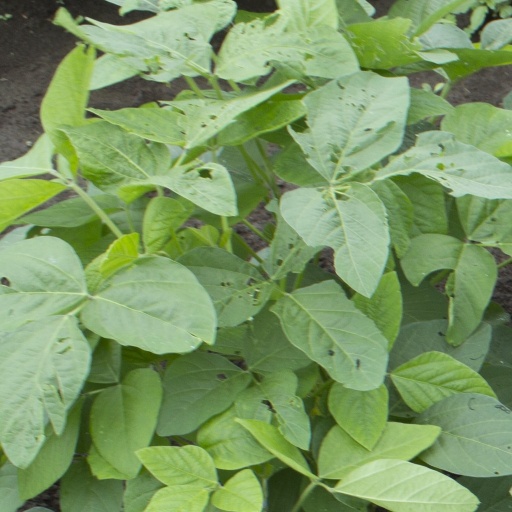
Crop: soybean